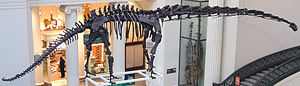
Mamenchisaurus / Klassificering
Skelet af M. hochuanensis på Field Museum of Natural History i Chicago.
Mamenchisaurus var en slægt af dinosaurer blandt sauropoderne, der inkluderer adskilliger arter, der er kendt for deres usædvanligt lange halse, som udgjorde omkring halvdelen af kroppens længde. De levede i perioden fra omkring 160 til 145 millioner år siden fra Oxfordium til Tithonium i slutningen af jura-perioden i Kina, og de største arter har muligvis været helt op mod 35 m lange og vejet mellem 50 og 75 tons.